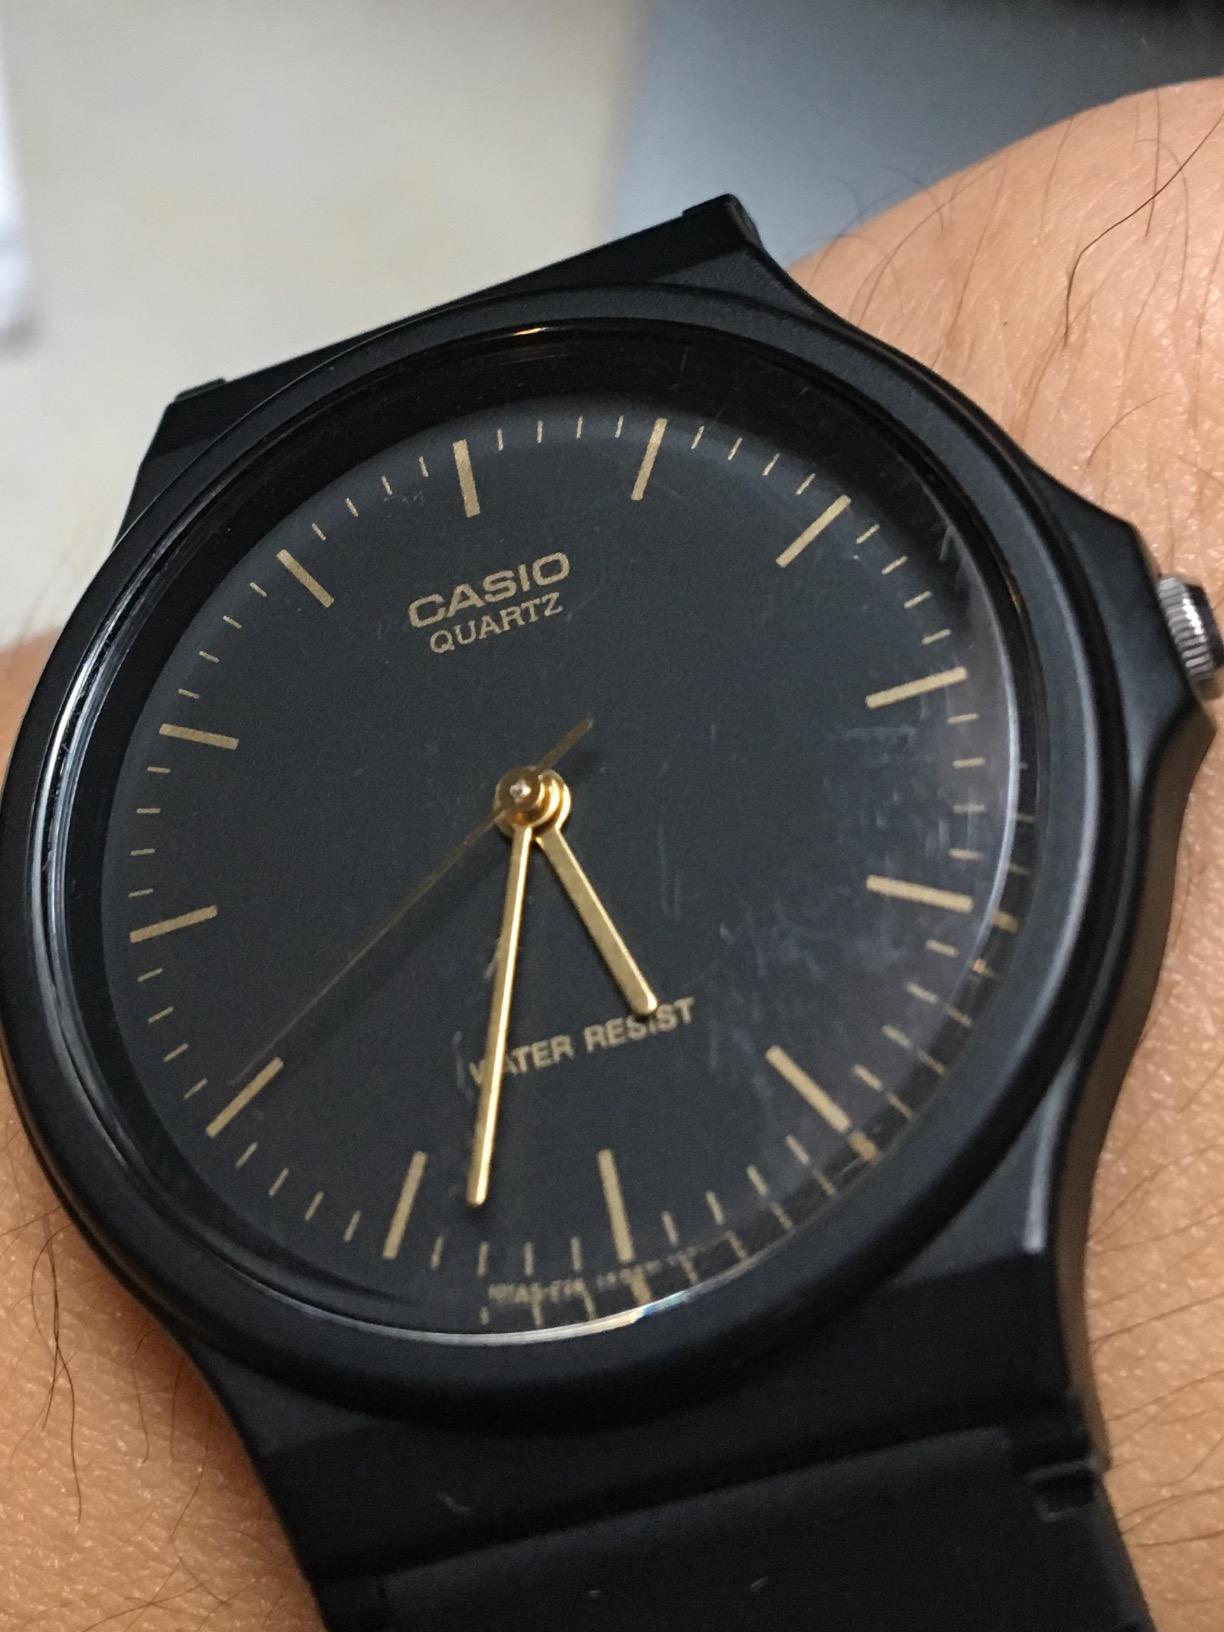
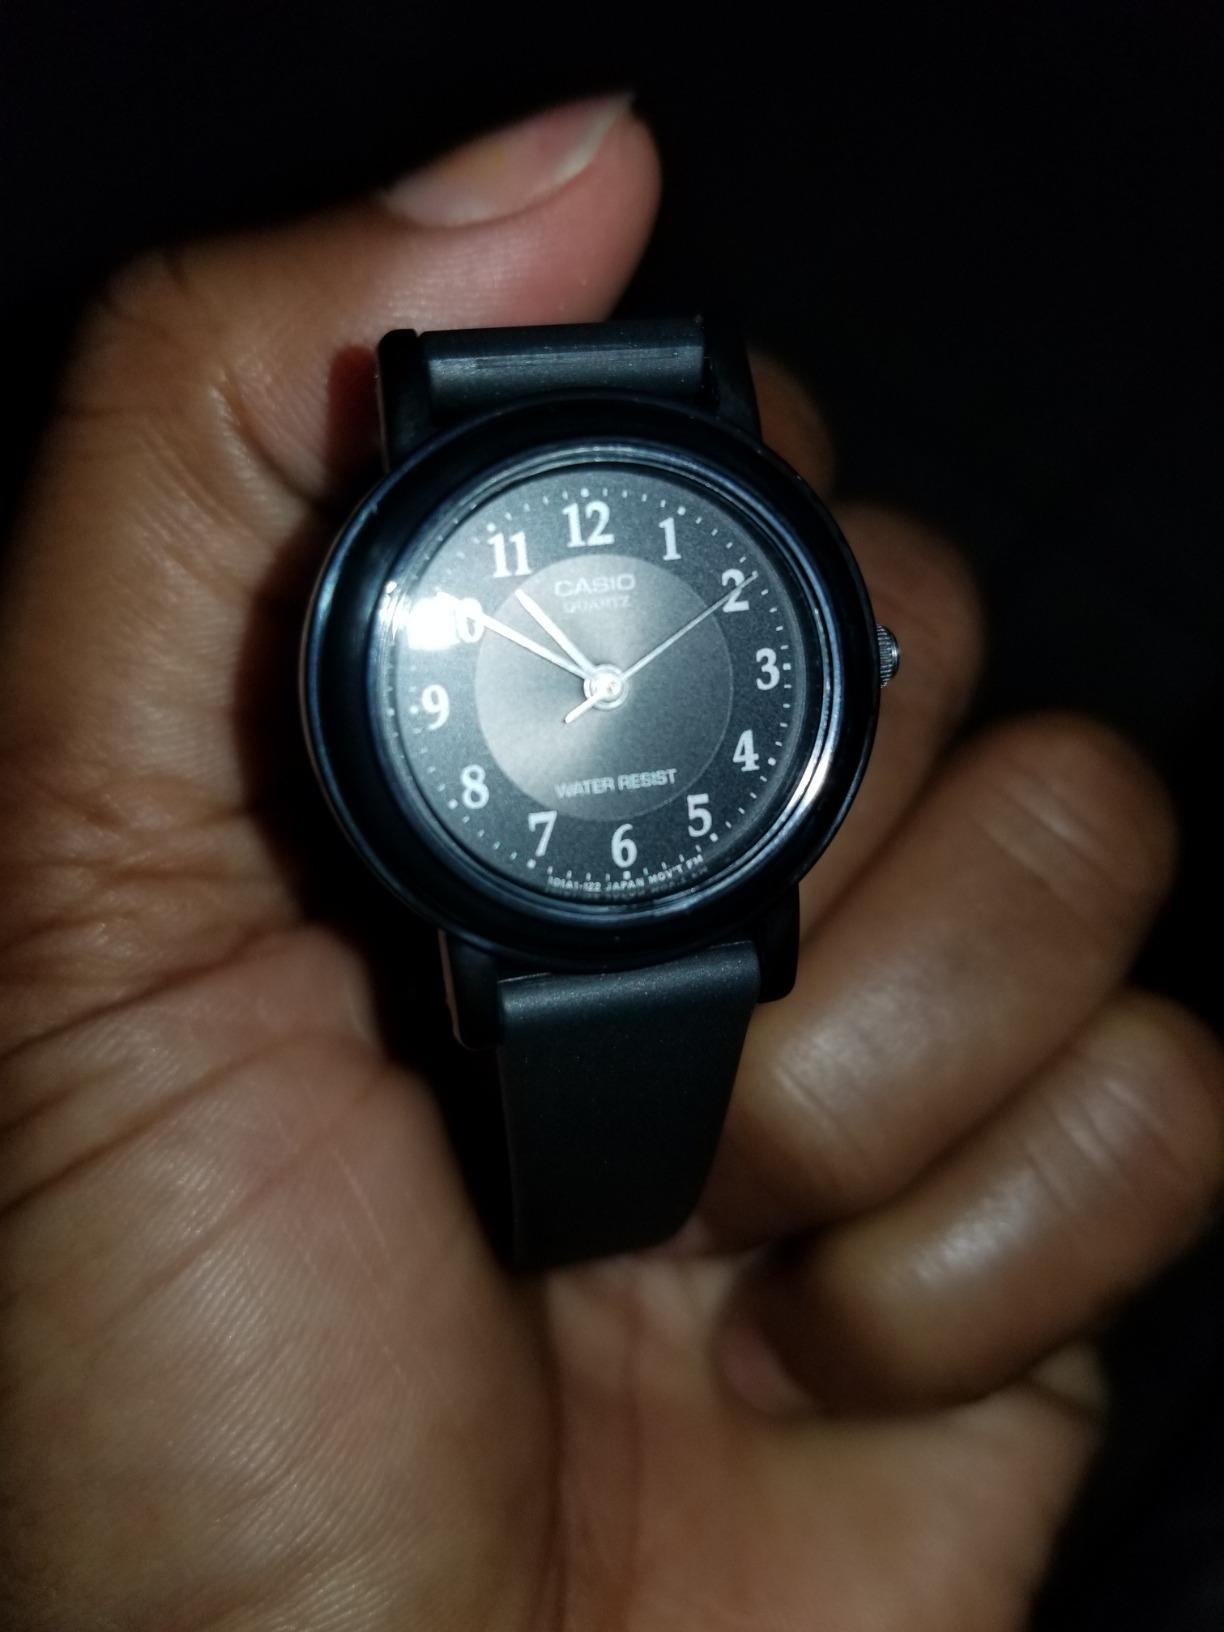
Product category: accessories_watch
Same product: no